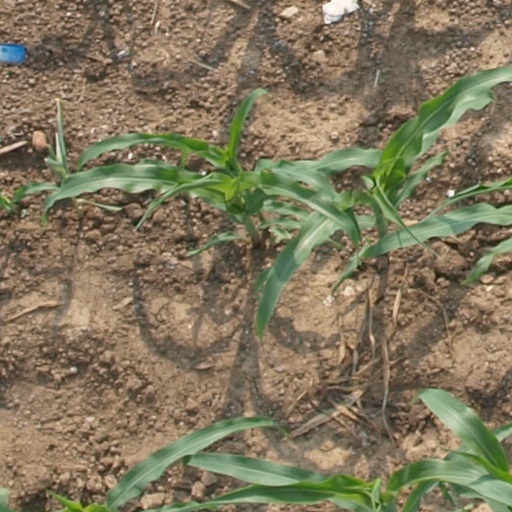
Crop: maize; corn